Siege of Fort Erie

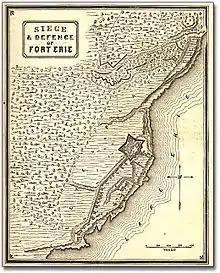
Map of the American position and British siege lines.

The British, under the command of Lieutenant General Gordon Drummond (the Lieutenant Governor of Upper Canada), had suffered high casualties at Lundy's Lane. Drummond nevertheless claimed that the Americans had been forced to retreat in disorder, and he intended to drive them from the Canadian side of the Niagara. His troops followed the Americans slowly and reached the fort on 4 August. Drummond's division numbered 3,000, but Drummond complained about the quality of the troops and the degree to which the units were composed of mixed detachments and companies. His slow advance gave the Americans vitally needed time to reorganise and to reinforce their defences.